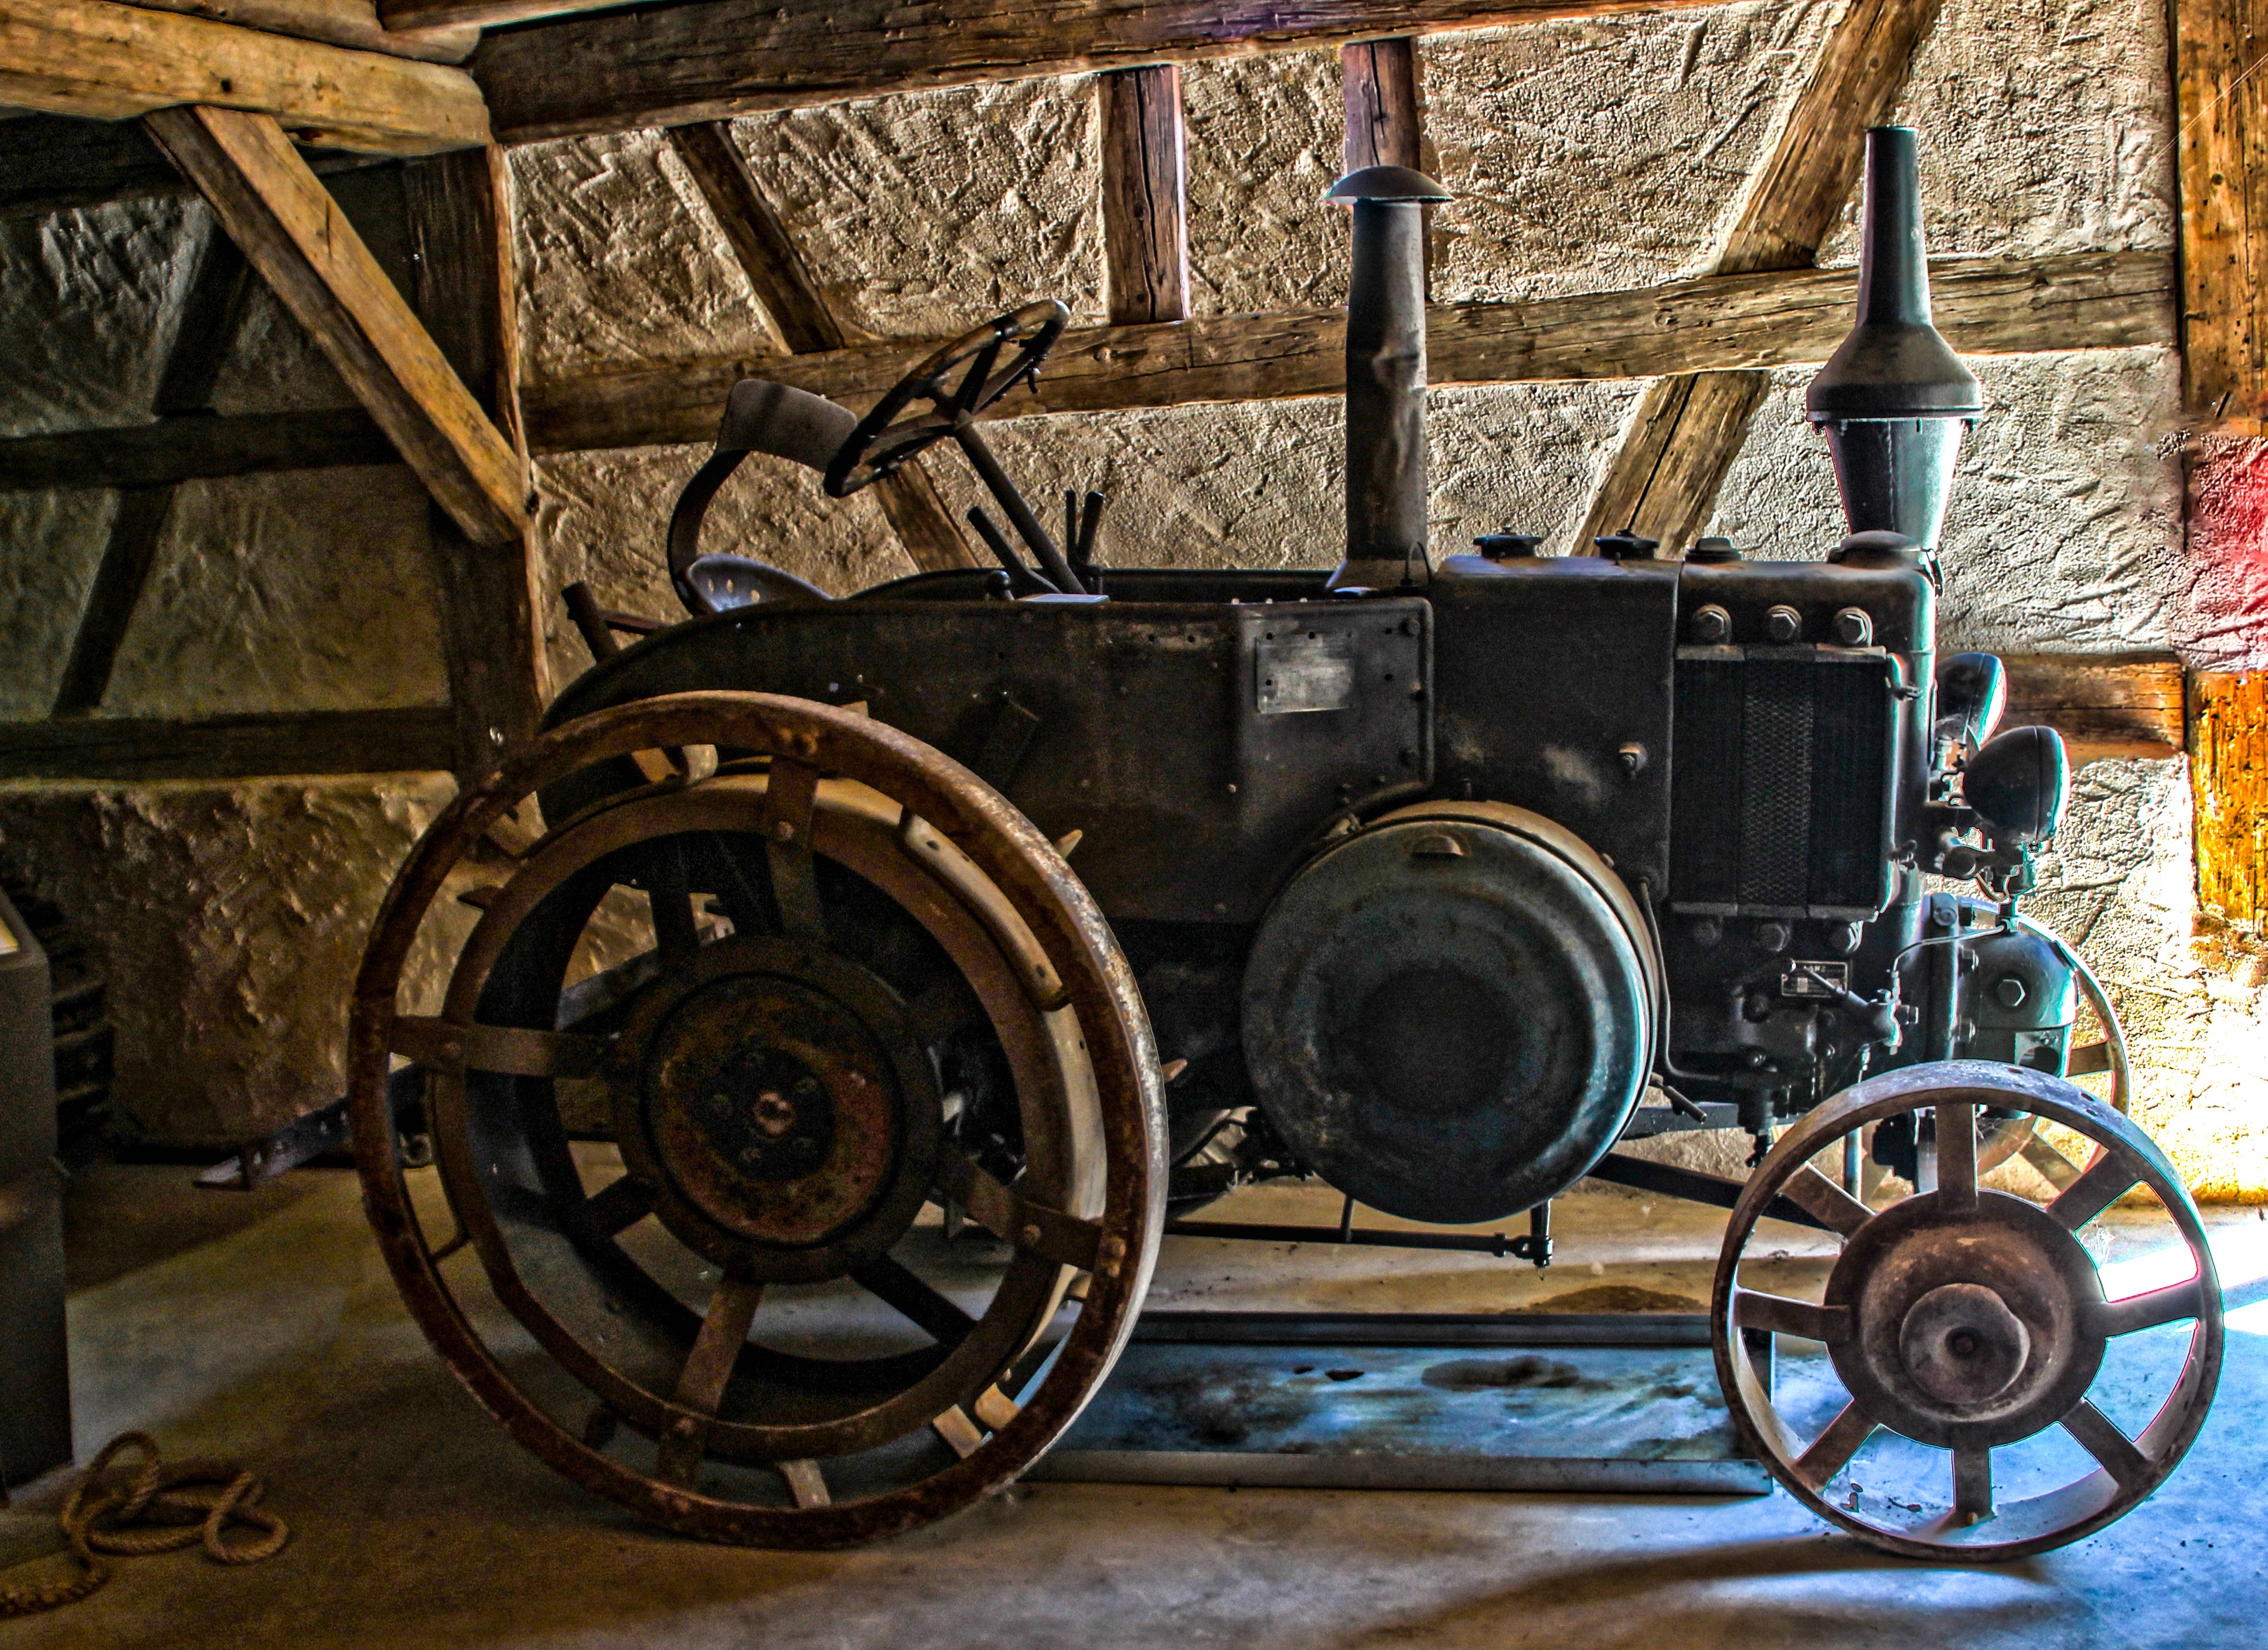
tractor, antique, wheel, old, transport, vehicle, agriculture, oldtimer, carriage, steam engine, tourist attraction, old tractor, faceplate